Monty Python's Life of Brian

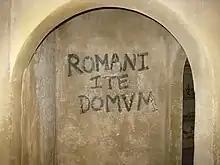
"Romani ite domum" ("Romans go home"); recreation of the anti-Roman slogan (in the Hull and East Riding Museum) that Brian writes on the walls of the Jerusalem Palace to prove himself worthy to be a member of the People's Front of Judea

The People's Front of Judea, composed of the Pythons' characters, harangue their "rivals" with cries of "splitters" and stand vehemently opposed to the Judean People's Front, the Judean People's Popular Front, the Campaign for a Free Galilee, and the Popular Front of Judea (the last composed of a single old man, mocking the size of real revolutionary Trotskyist factions). The infighting among revolutionary organisations is demonstrated most dramatically when the PFJ attempts to kidnap Pontius Pilate's wife, but encounters agents of the Campaign for a Free Galilee, and the two factions begin a violent brawl over which of them conceived of the plan first. When Brian exhorts them to cease their fighting to struggle "against the common enemy", the revolutionaries stop and cry in unison, "the Judean People's Front!" However, they soon resume their fighting and, with two Roman legionaries watching bemusedly, continue until Brian is left the only survivor, at which point he is captured.